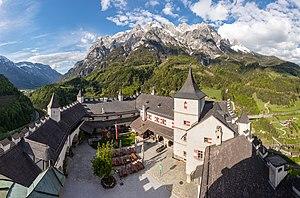
Le tourisme en Autriche représente un facteur économique d'importance majeure. Avec des paysages pittoresques, une richesse exceptionnelle en monuments et musées ainsi que des complexes de loisirs sportifs hivernaux et estivaux, l'Autriche se dresse comme une destination touristique par excellence.
Le château de Hohenwerfen est un château médiéval autrichien situé à Werfen dans la vallée de Salzach, à environ 40 km au sud de Salzbourg. Le château est entouré par les Alpes de Berchtesgaden et le massif de Tennen. La fortification est voisine de celle de la forteresse de Hohensalzburg, toutes deux du XIᵉ siècle.